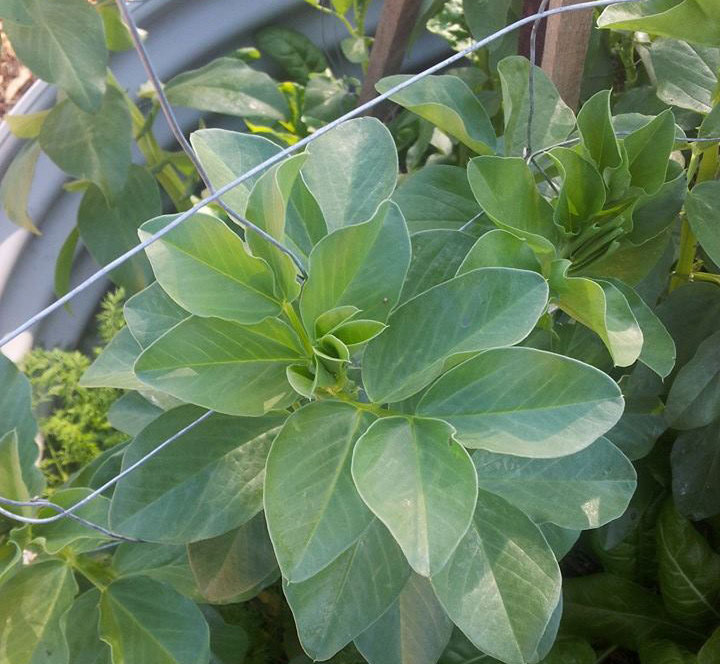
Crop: unknown
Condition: bean